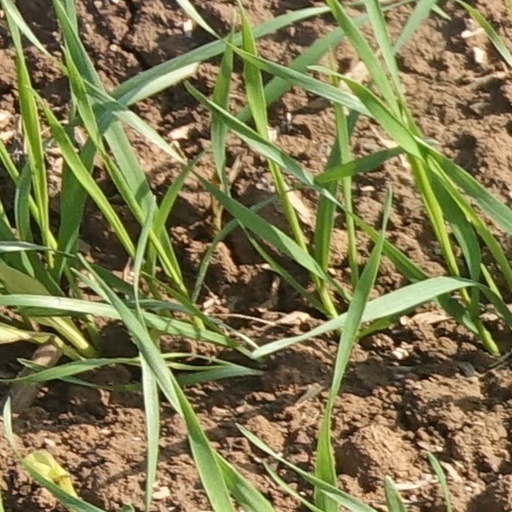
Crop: wheat